Mons Herodotus

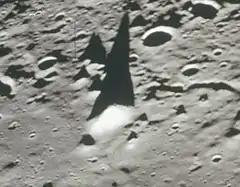
Oblique view also from Apollo 15

Mons Herodotus is a small lunar mountain north of the crater Herodotus. It lies on the rugged Aristarchus Plateau and rises approximately 1 km above the surrounding terrain.